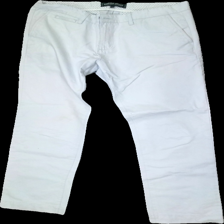
View: front
Type: trousers
Category: Men
Brand: Not in the list
Brand text on label: Hamptom chinos
Colors: Grey
Material: 100% Cotton
Cut: Regular
Stains: Minor
Price range: <50
Recommended usage: Recycle
Description: several stains